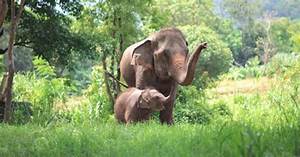
Label: elephant